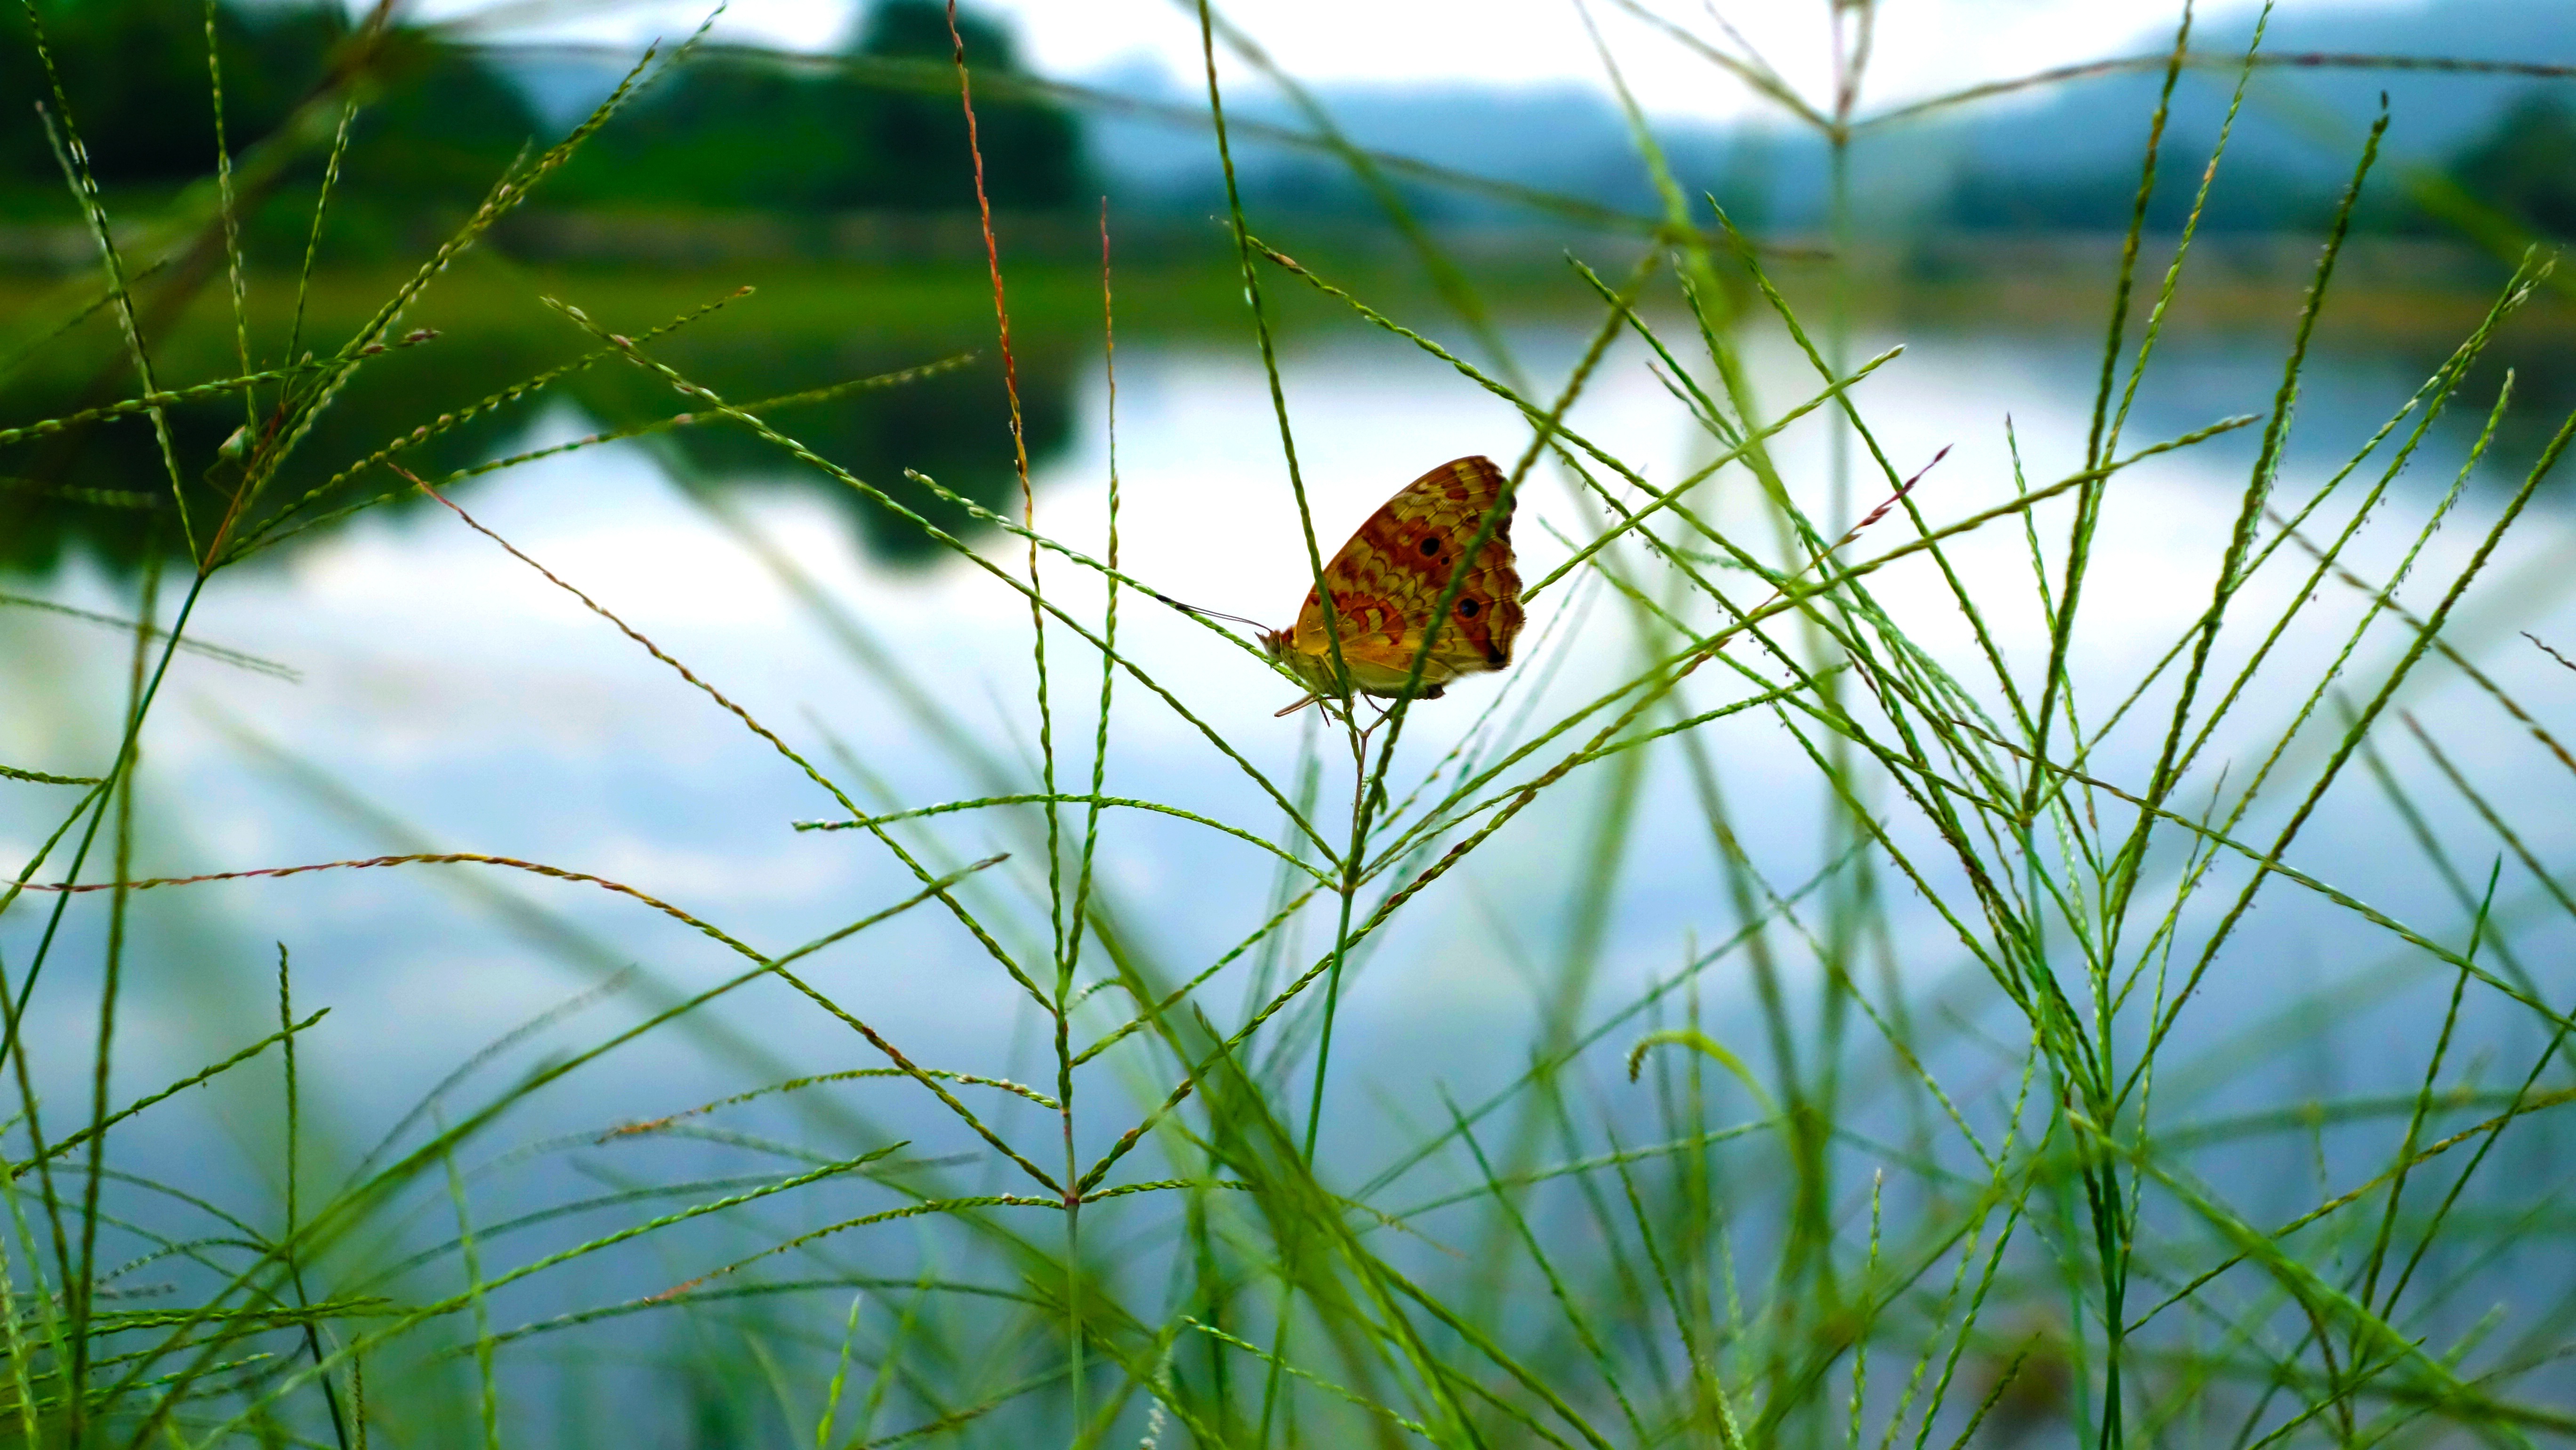
nature, grass, plant, lawn, meadow, prairie, leaf, flower, wild, green, insect, biology, botany, butterfly, flora, fauna, life, relaxing, grassland, horizontal, macro photography, grass family, plant stem